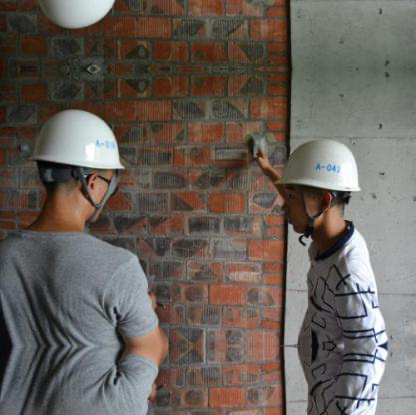
Objects in the image:
label: helmet
label: helmet
label: helmet